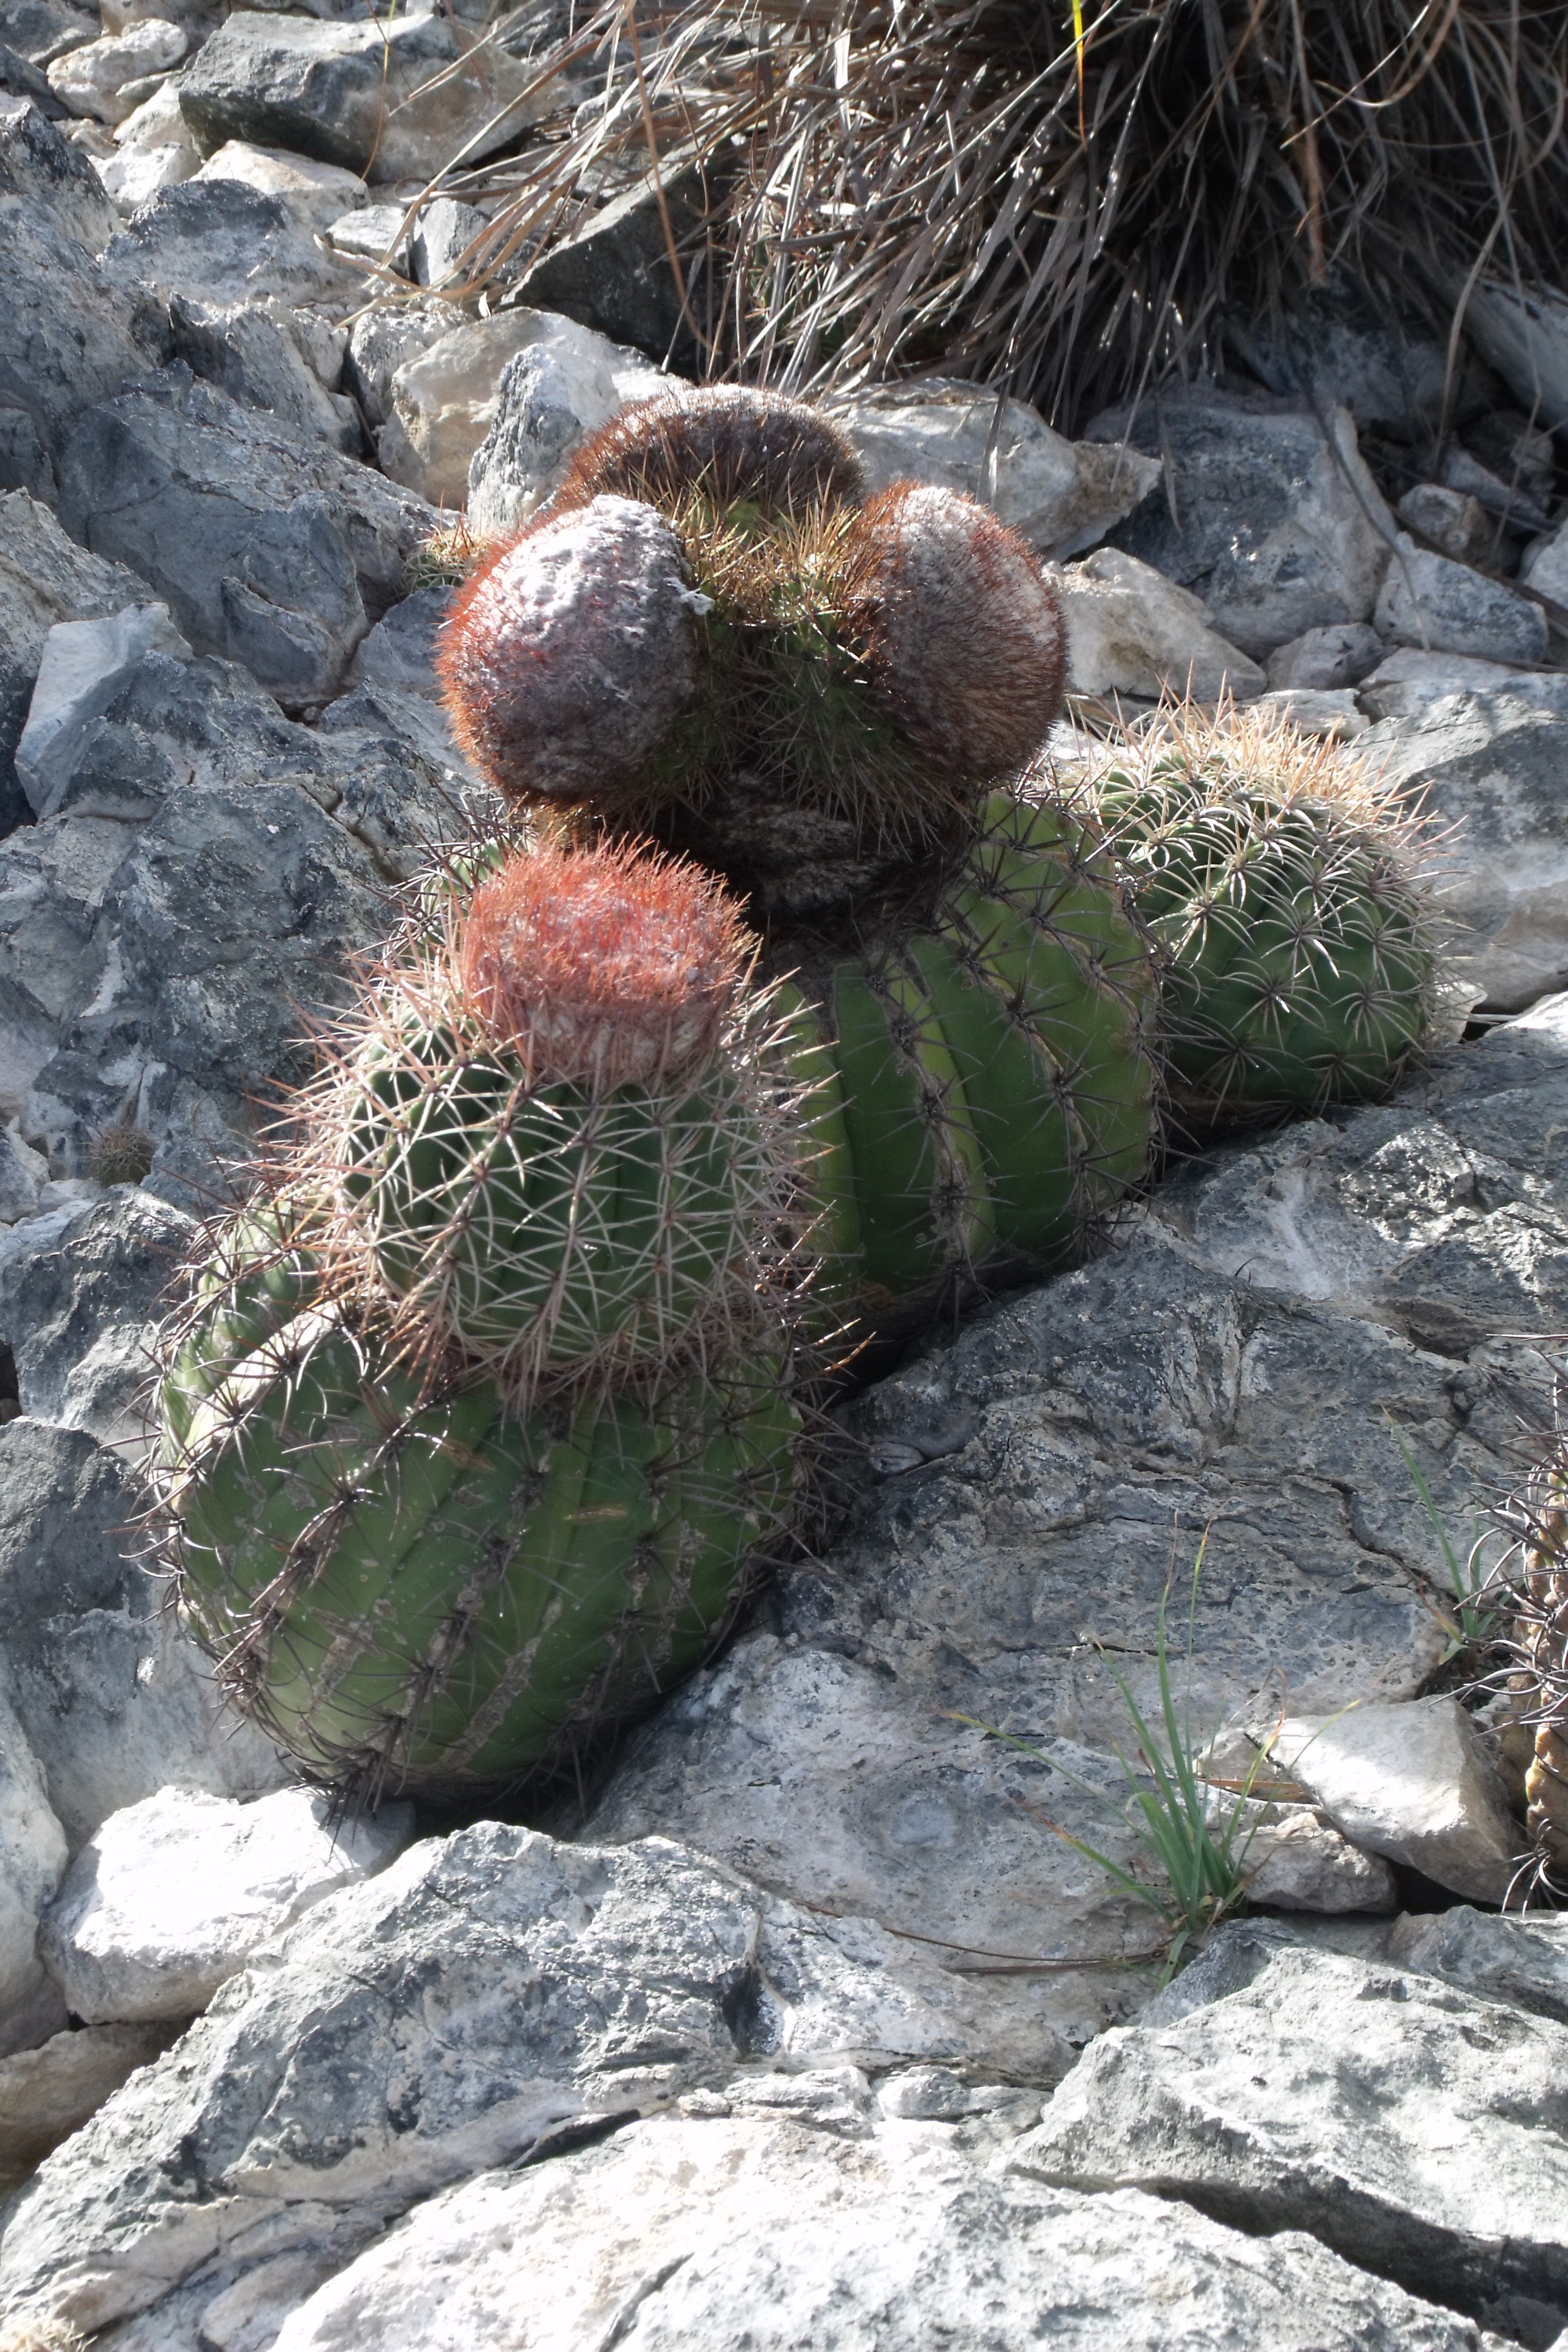
rock, cactus, plant, desert, flower, botany, garden, flora, rocks, thorns, venezuela, flowering plant, prickly pear, land plant, hedgehog cactus